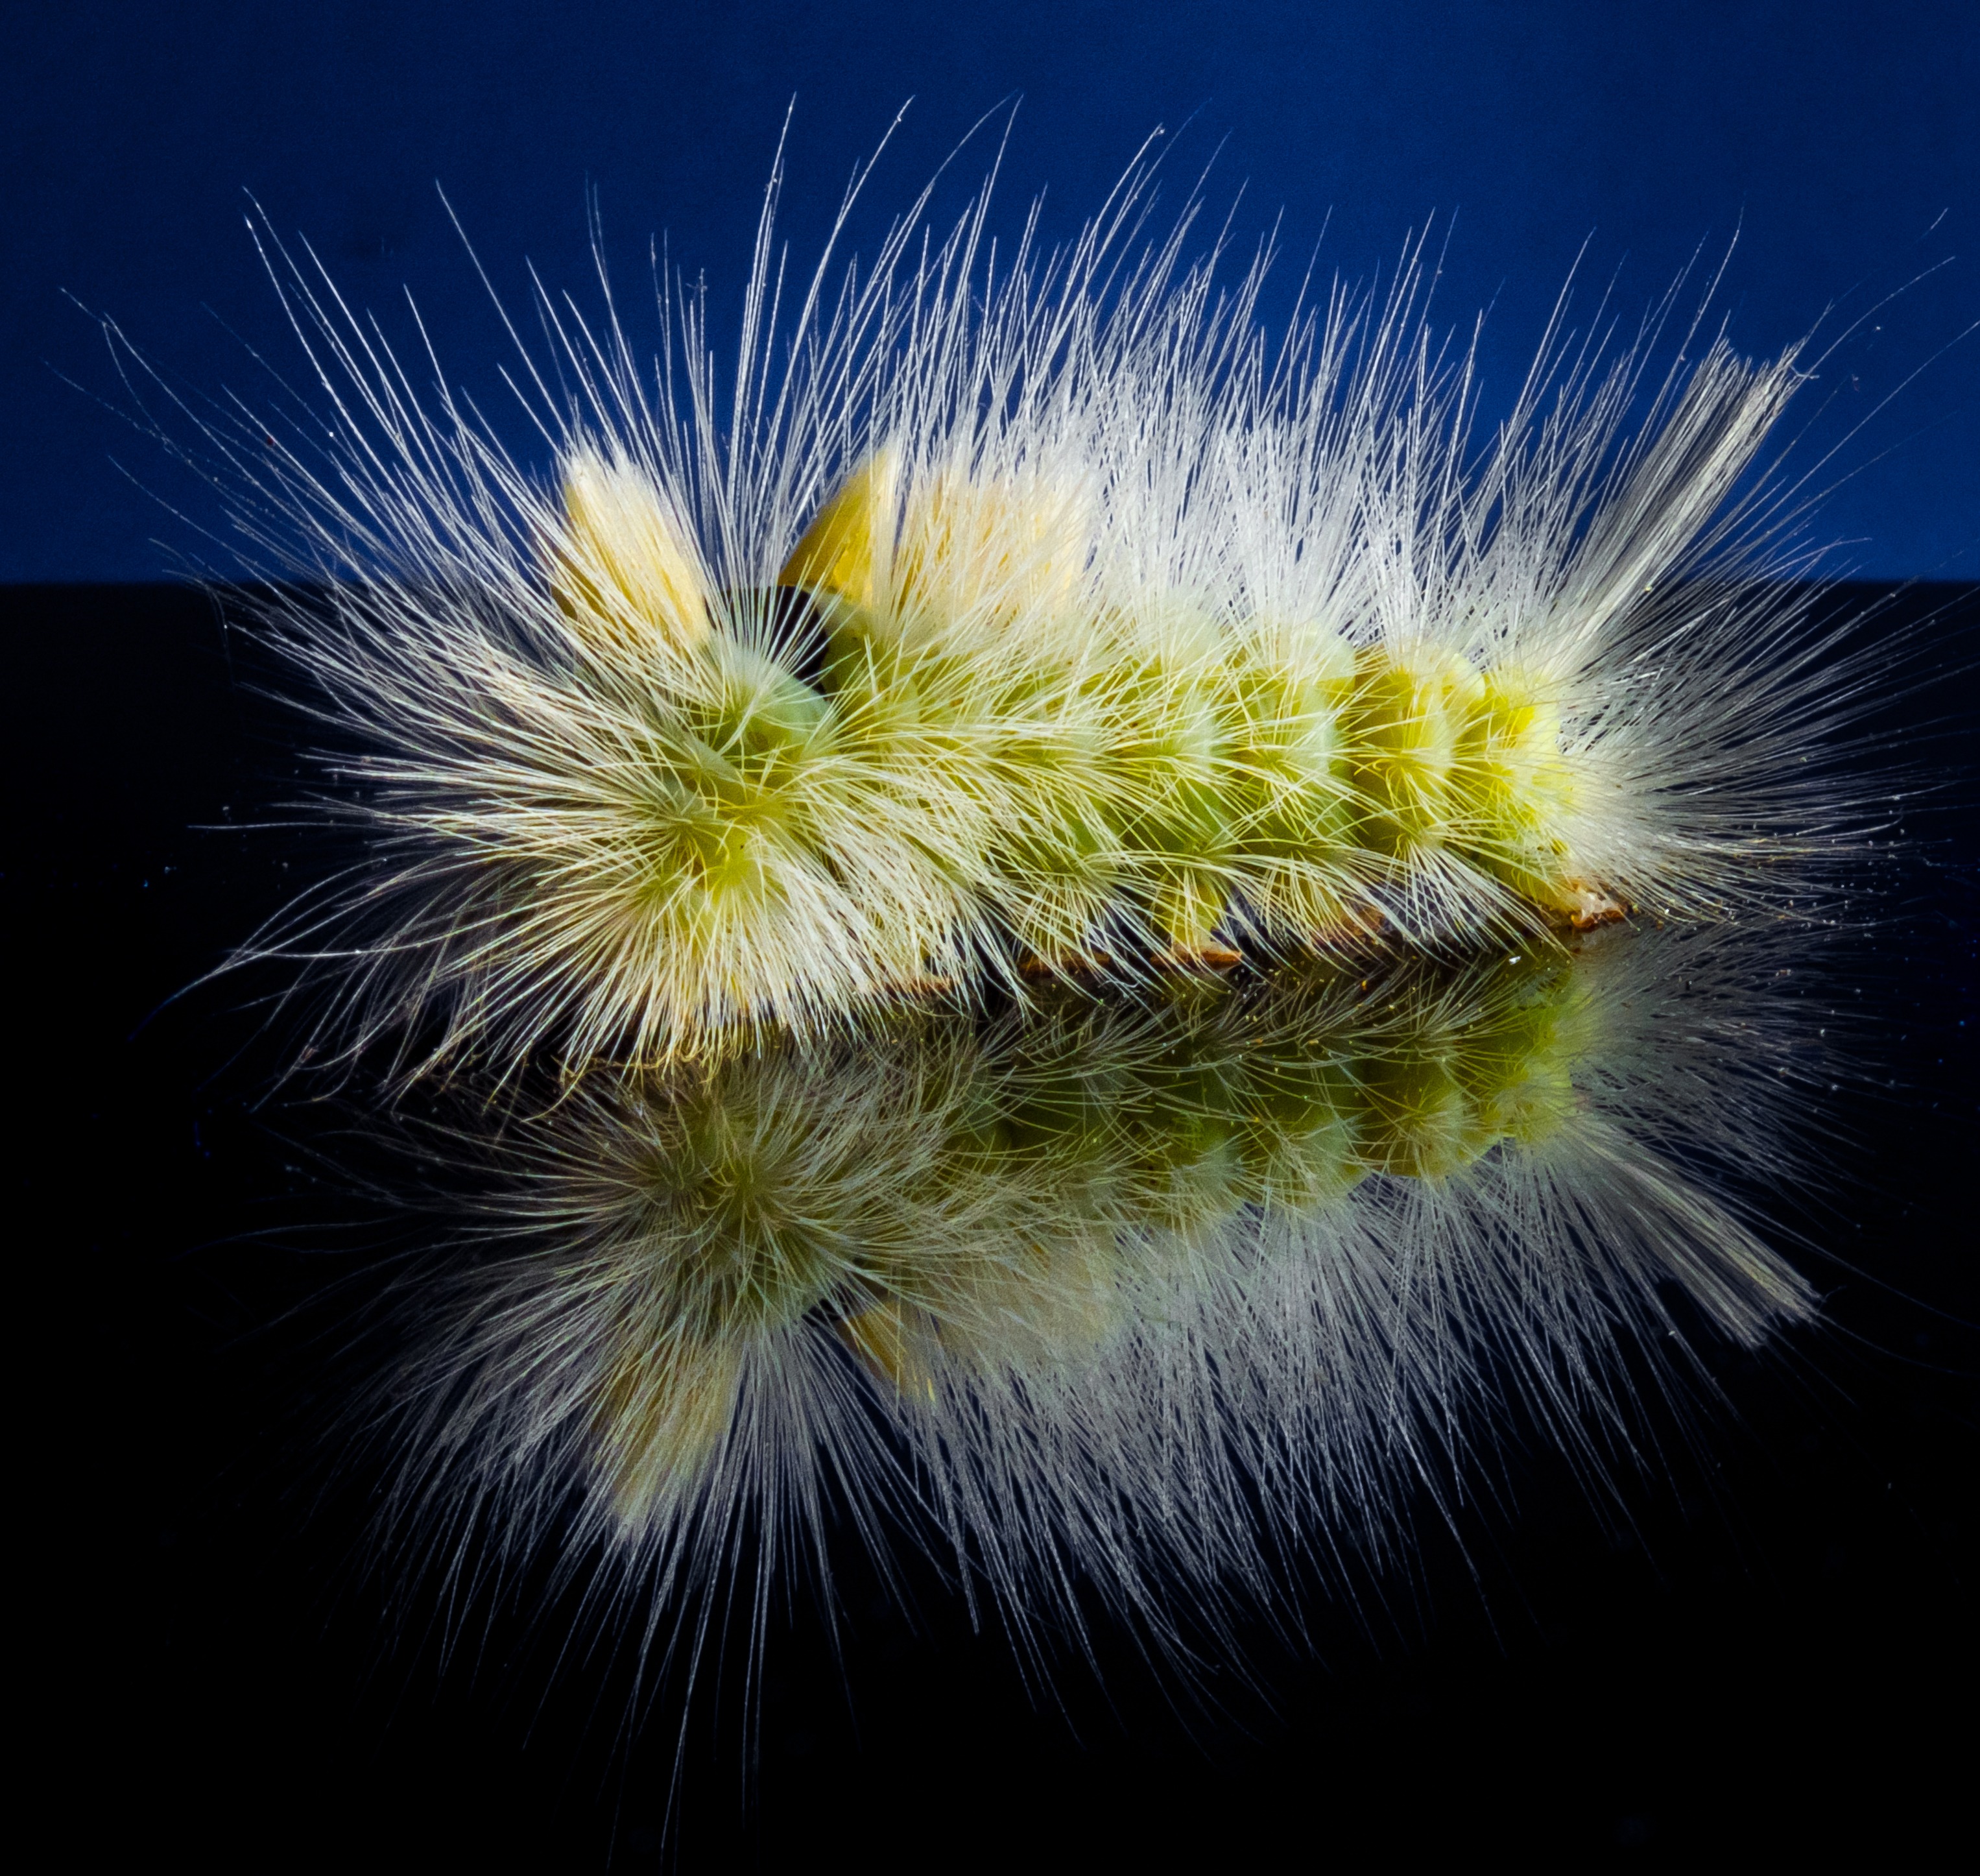
prickly, photography, flower, green, insect, moth, yellow, close, fauna, invertebrate, caterpillar, close up, hairy, lymantriinae, larva, macro photography, noctuidae, calliteara pudibunda, book track walk, red tailed, noctuinae stubs, plant stem, moths and butterflies, track walk, book red tailed, lymantriidae